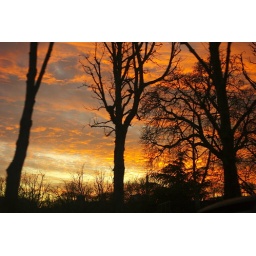
Eifel tower in a field of fire VI